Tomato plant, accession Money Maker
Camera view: vertical (180 deg); turntable rotation: 210 degrees
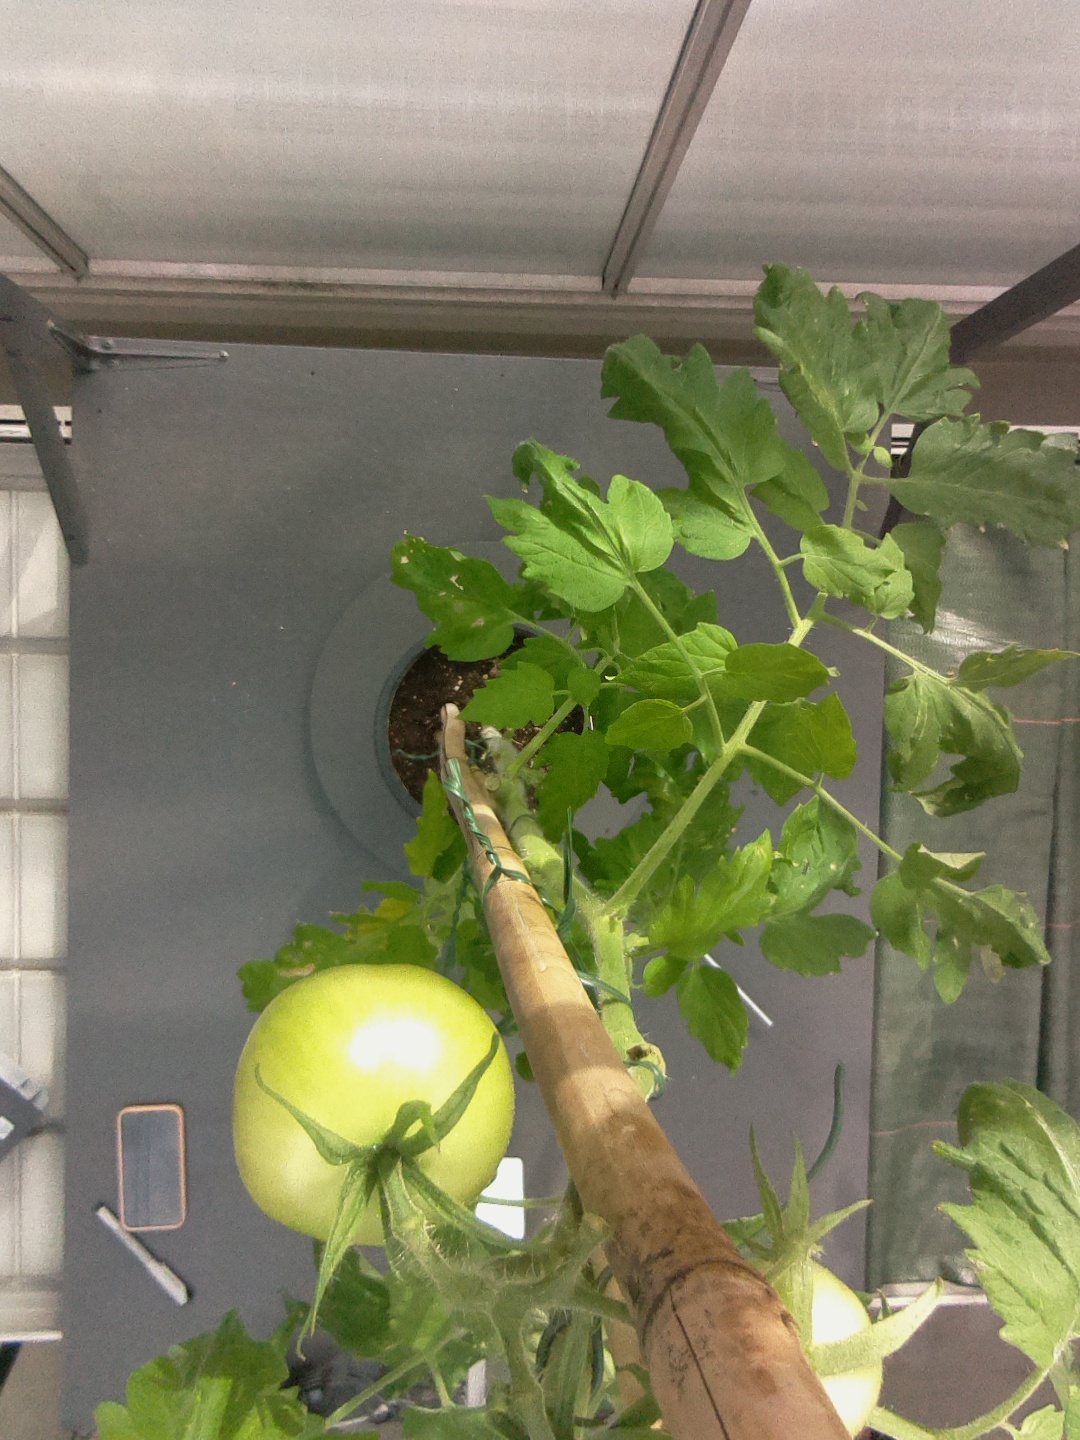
BBCH growth stage 72: 20%-30% of final fruit size